Bianca Balti

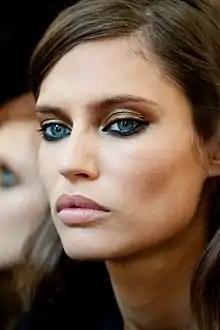
Balti in 2010

Bianca Balti (born 19 March 1984) is an Italian model. She is known for her Dolce & Gabbana campaigns, after being the face of the brand for 10 years.